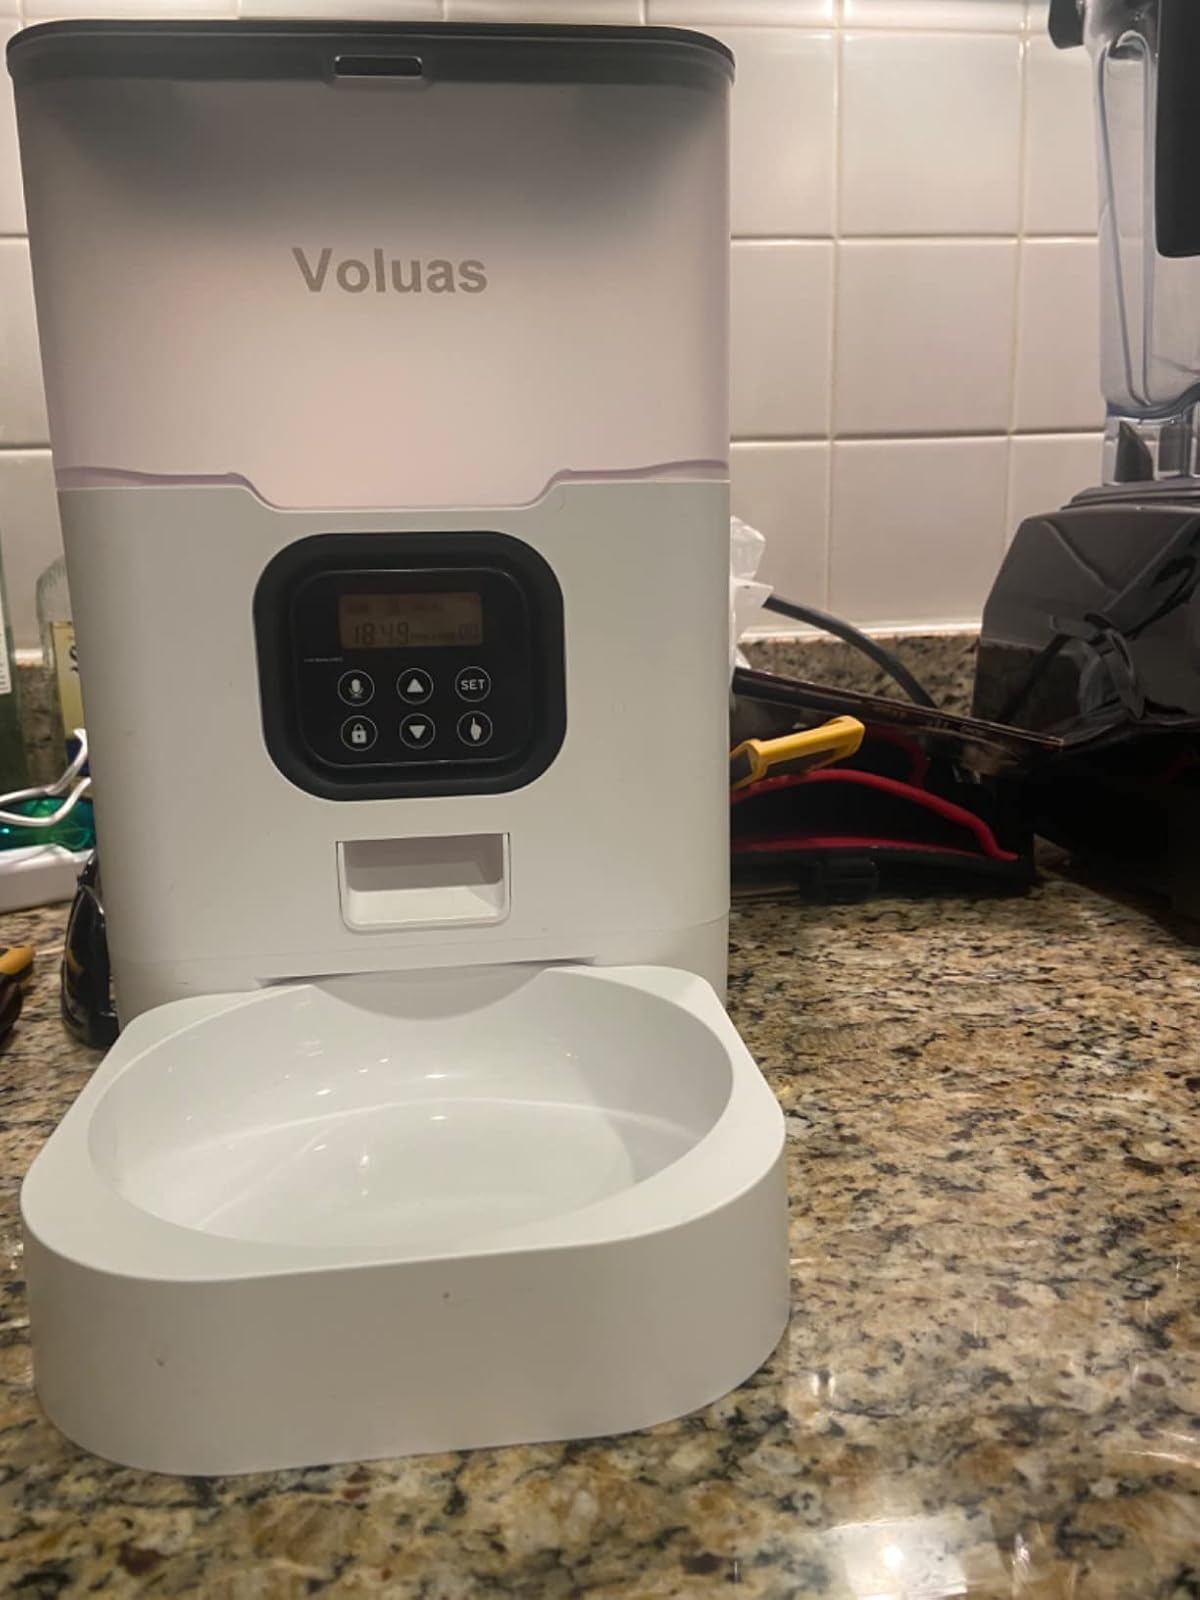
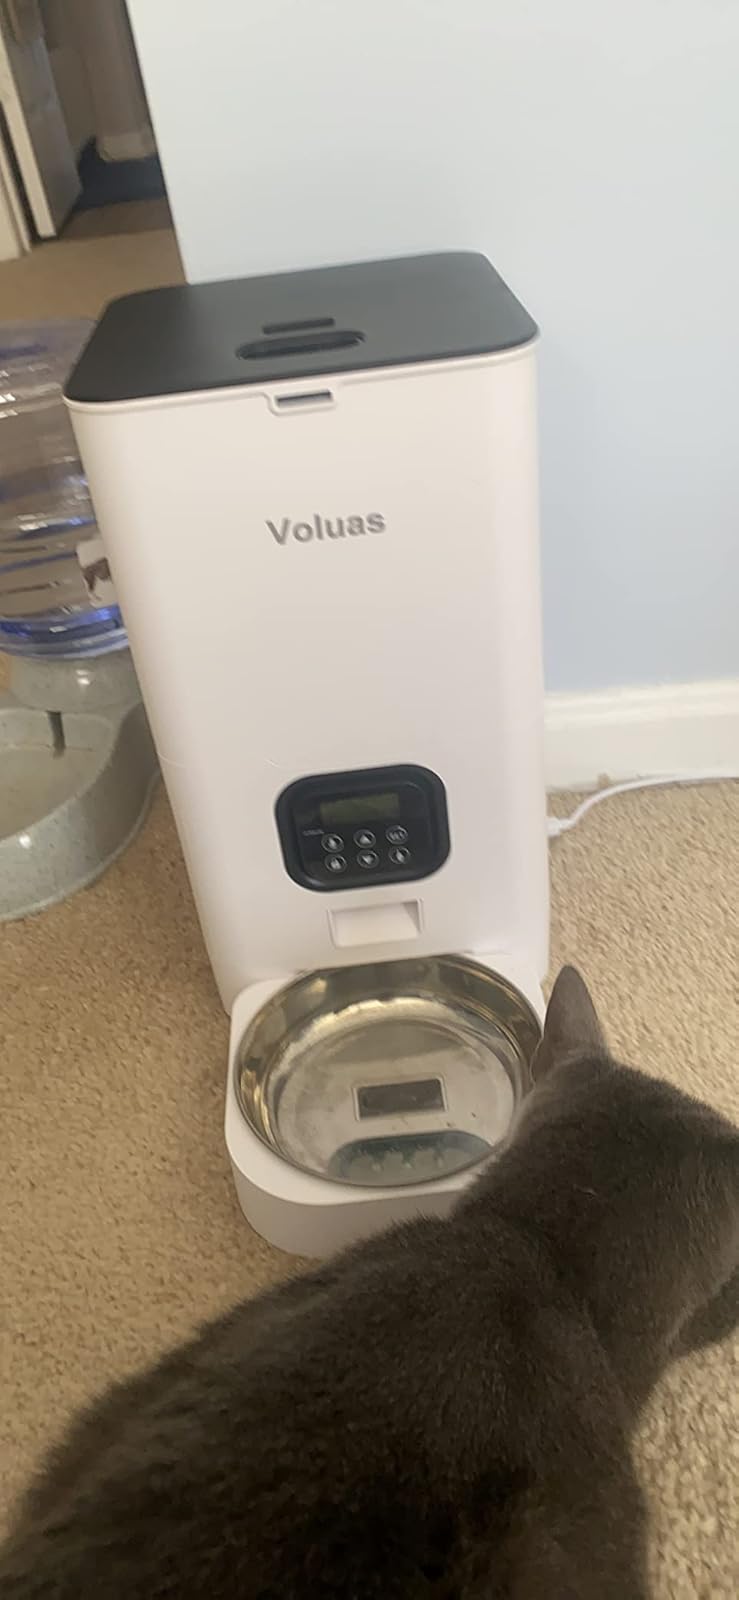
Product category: items_feeder
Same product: no